Cefn Meiriadog

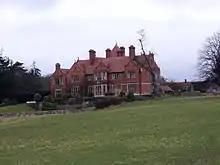
Wigfair, in the parish of Cefn Meiriadog

The community is named for a small ridge of the same name ("cefn" in Welsh means "ridge"). It is said that the place was named for St Meiriadog, a 4th or 5th century Breton saint. Cefn Caves are nearby, where human and early Neanderthal remains dating back 250,000 years have been discovered. Visitors to the site have included Charles Darwin, in 1831. The site is known as Bontnewydd Palaeolithic site.